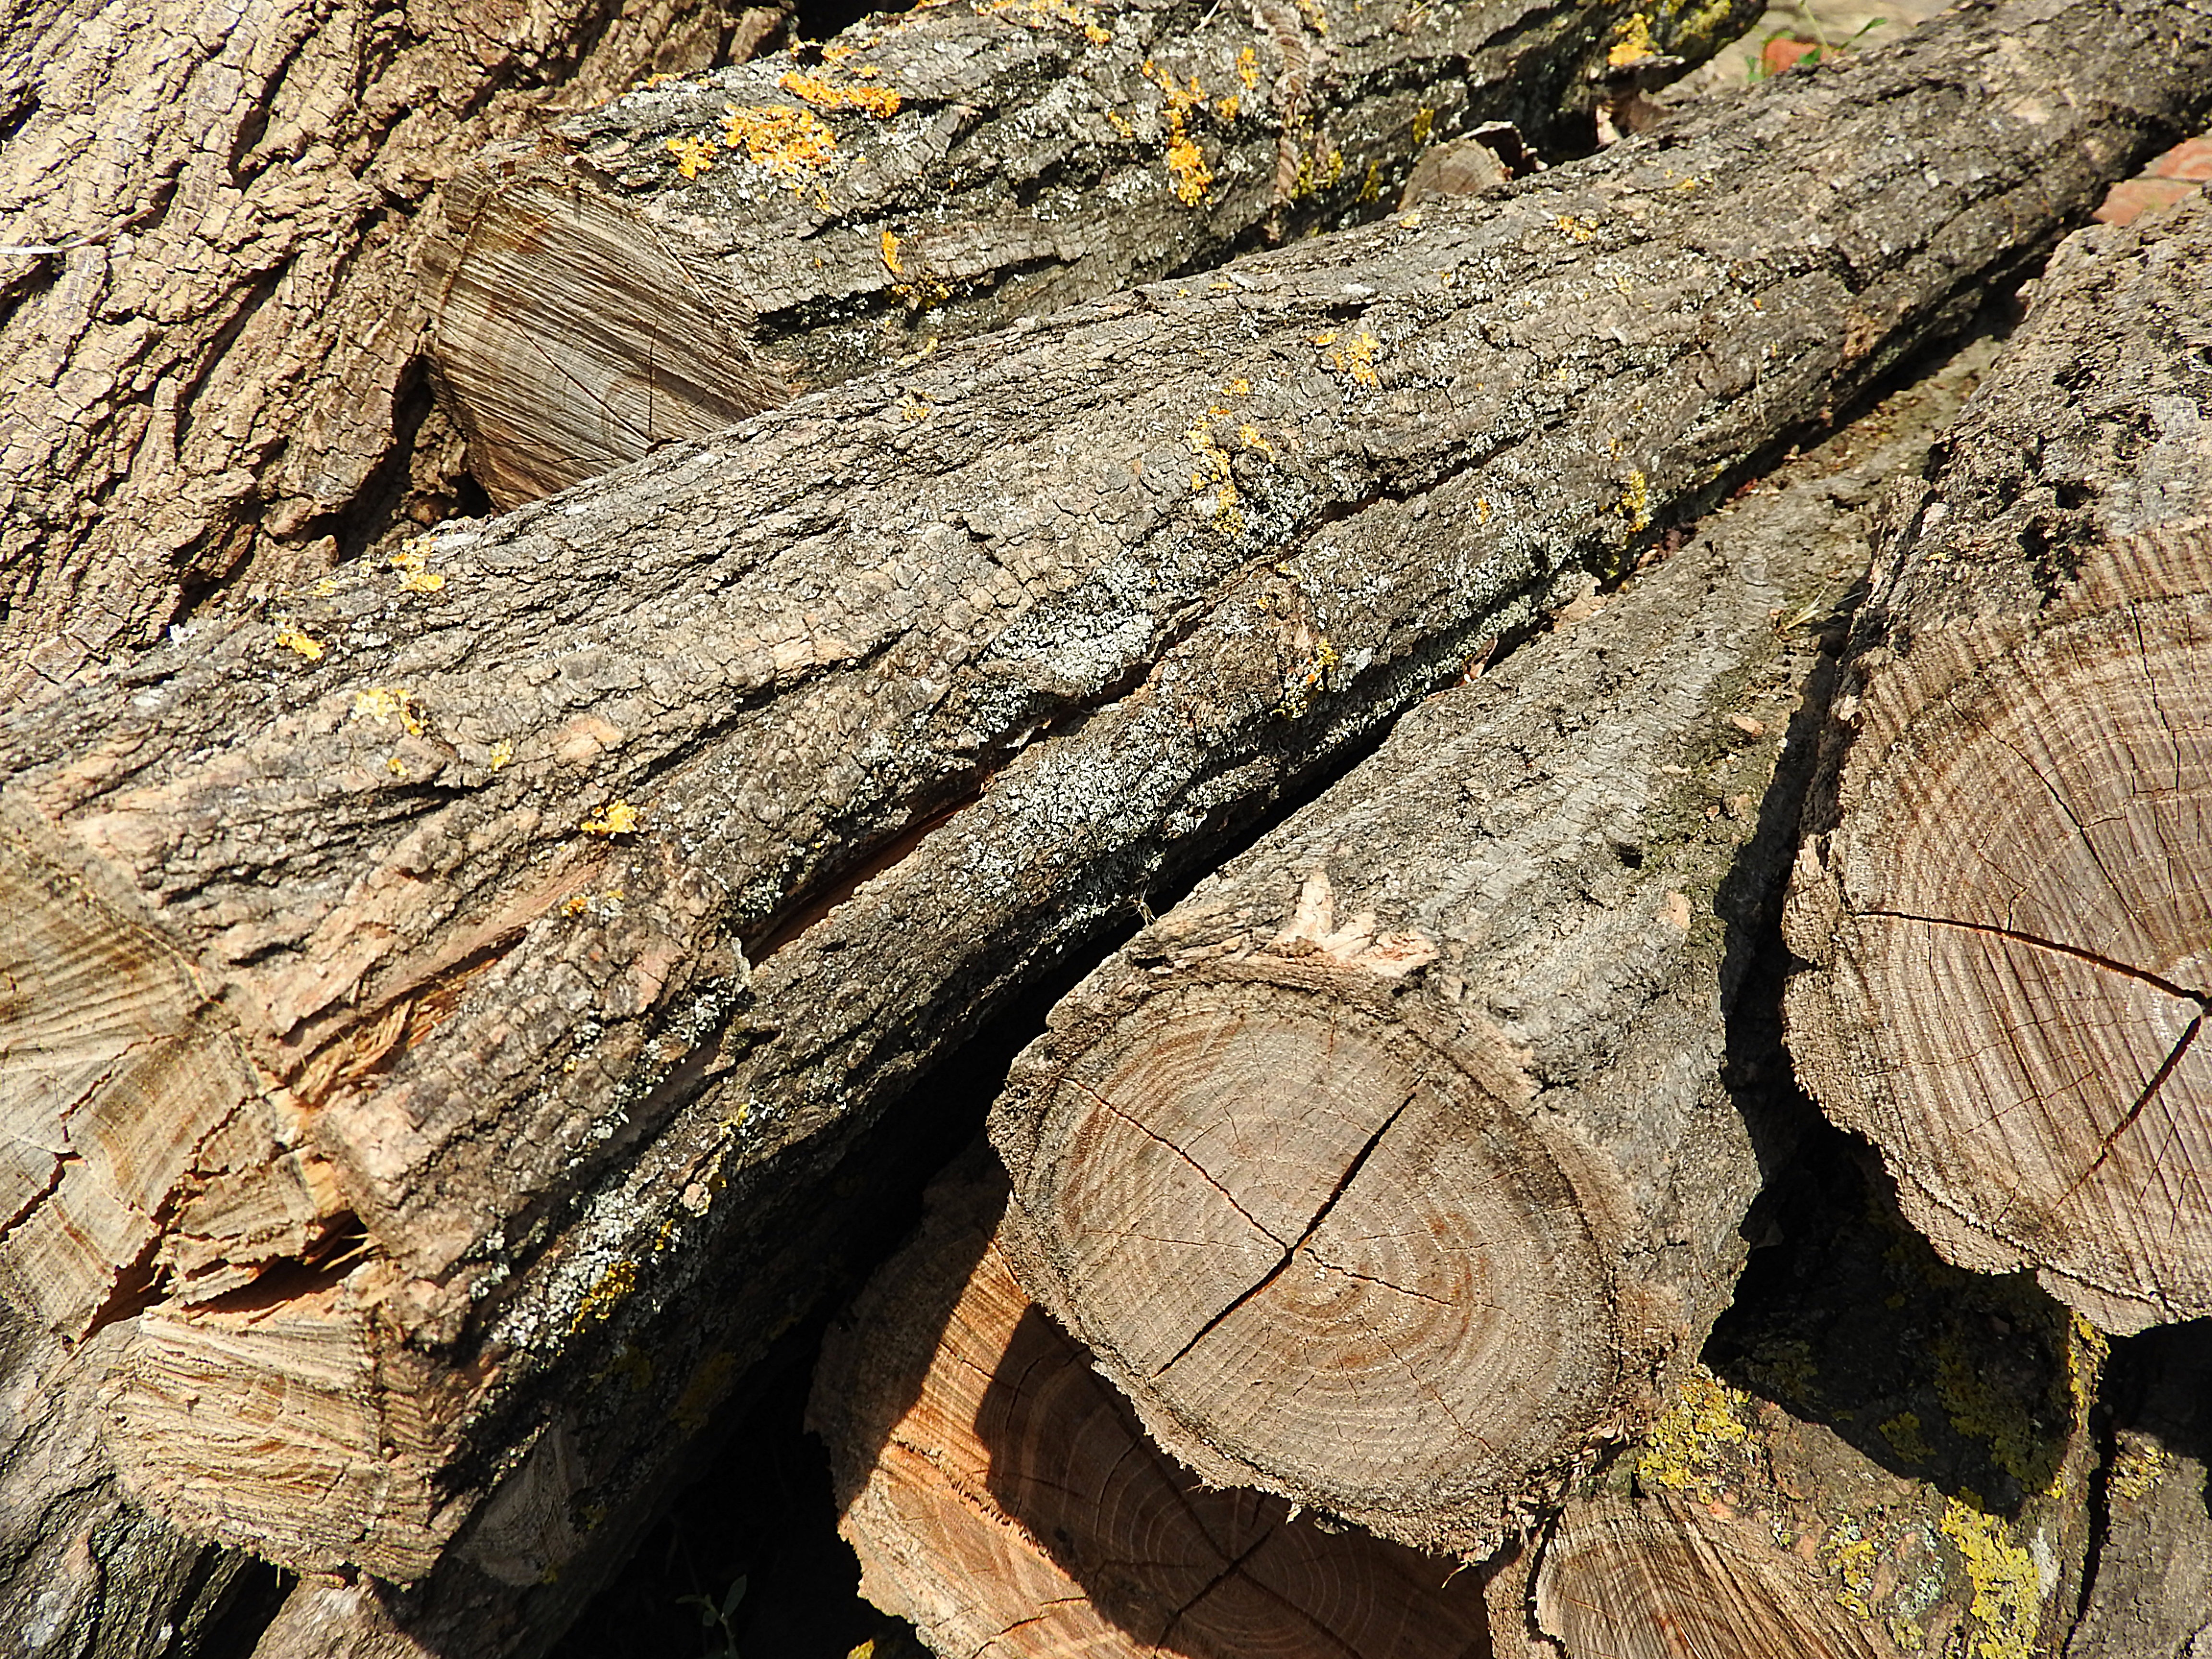
tree, nature, rock, branch, plant, wood, texture, leaf, trunk, wall, log, autumn, soil, terrain, lumber, tribe, geology, tree stump, pile of wood, ancient history, woody plant